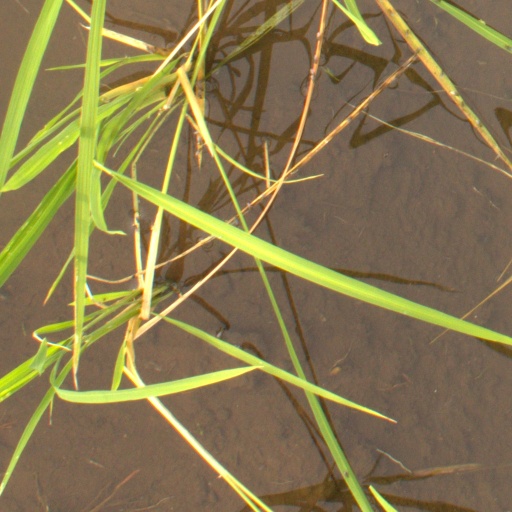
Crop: rice